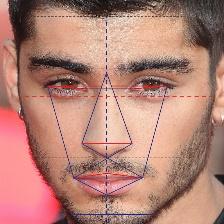
Label: faces